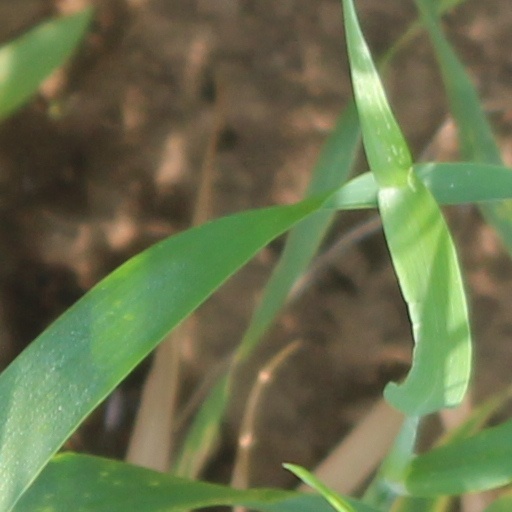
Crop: wheat